Goodwood (Richmond, Massachusetts)

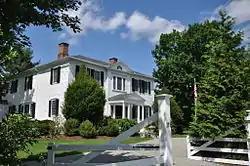

Goodwood is a historic house in Richmond, Massachusetts. Built c. 1792, the house is one of the best examples of late-Georgian early-Federalist houses in Berkshire County, Massachusetts. The property's importance is further enhanced by its association with a number of high-profile owners.